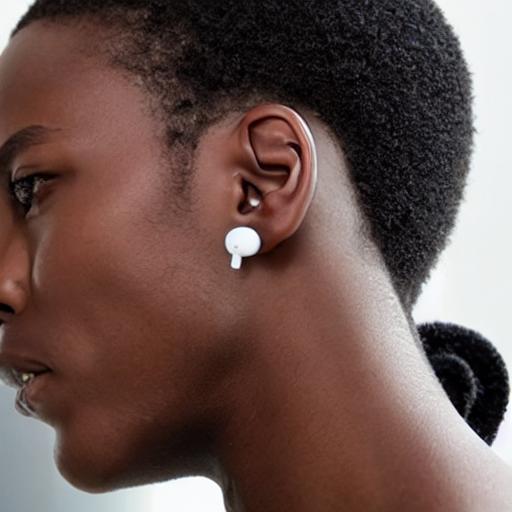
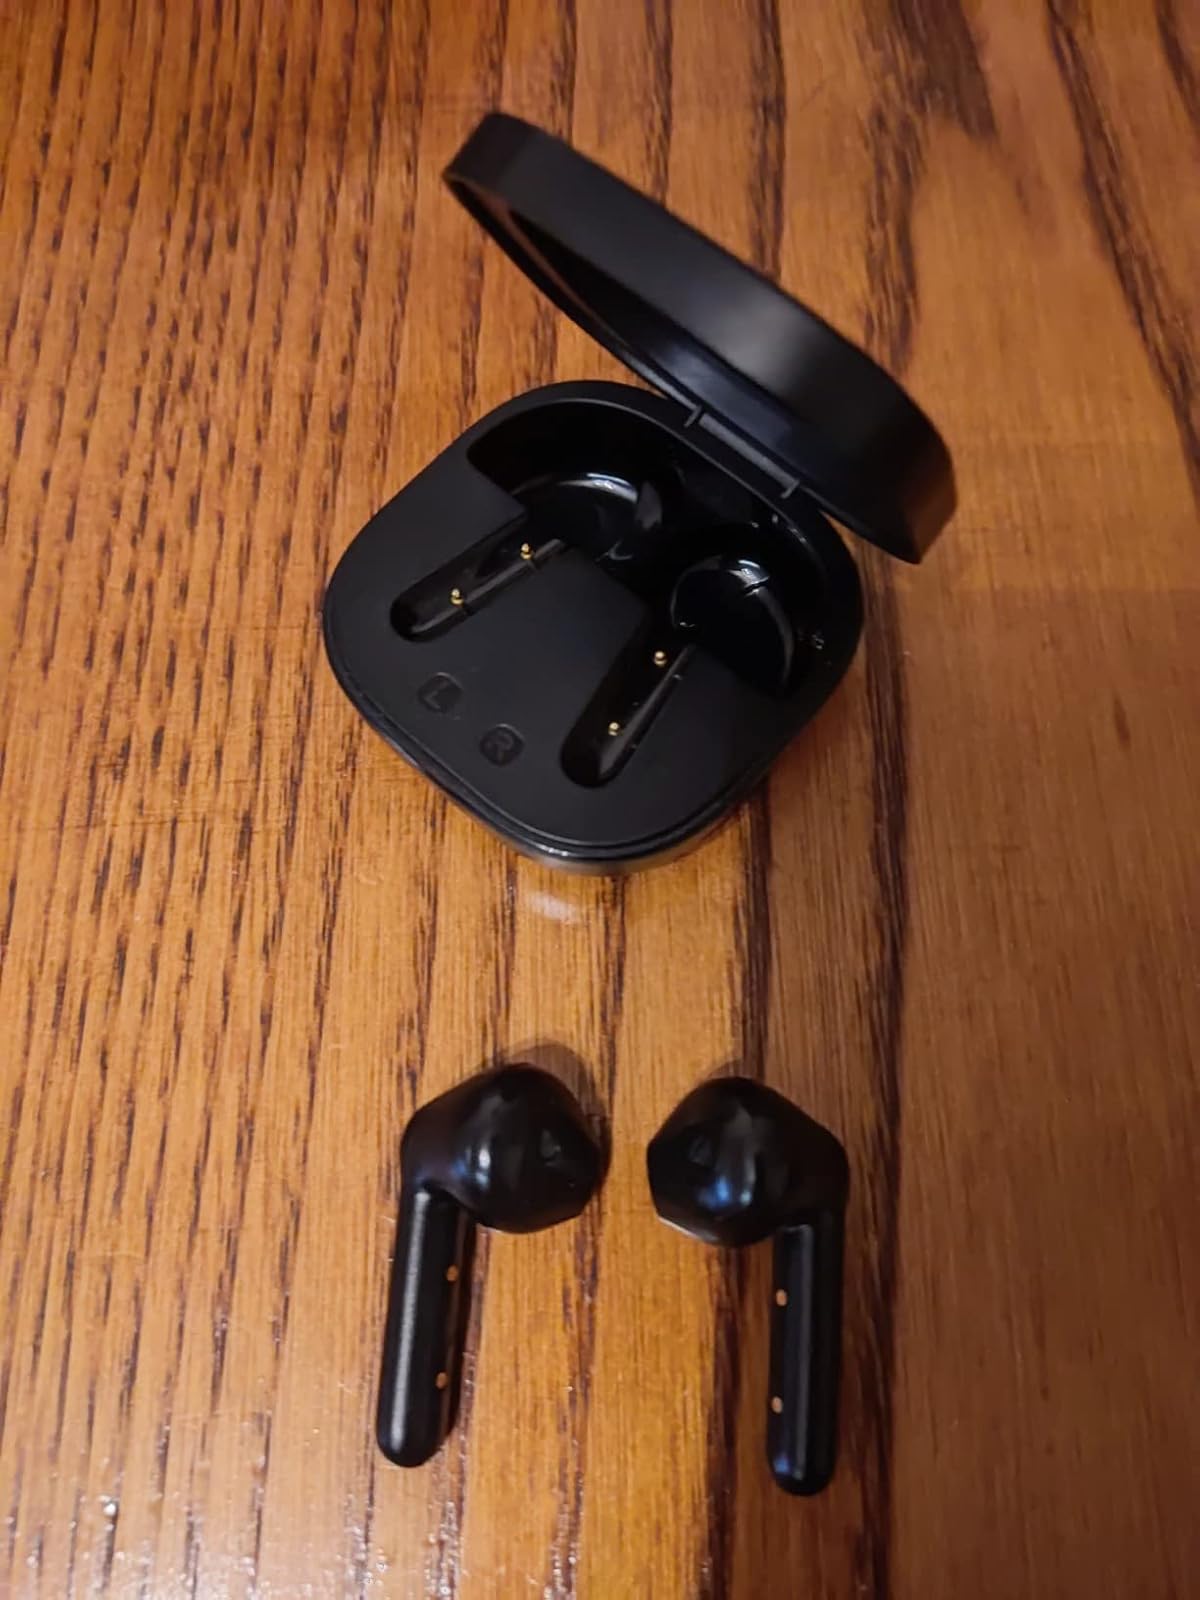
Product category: earbuds
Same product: no